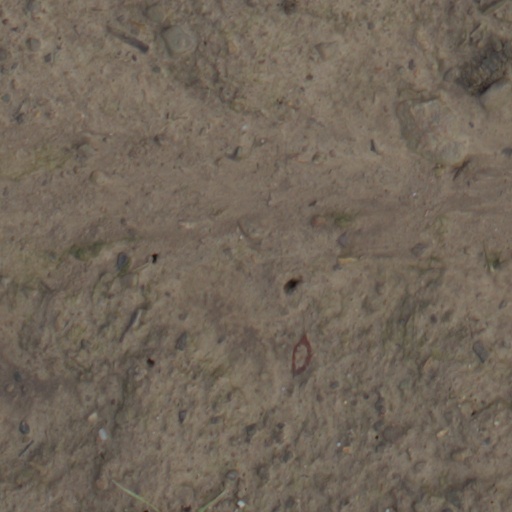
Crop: wheat